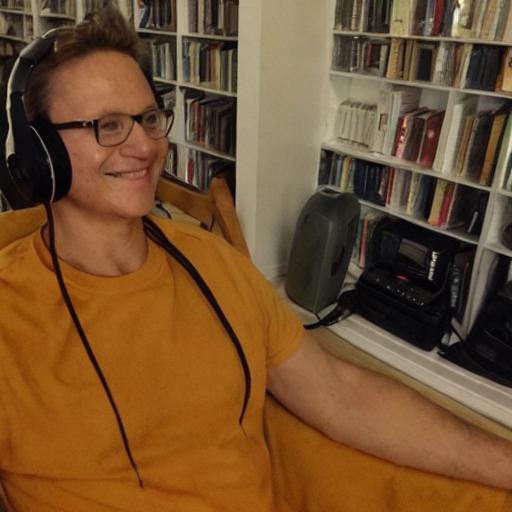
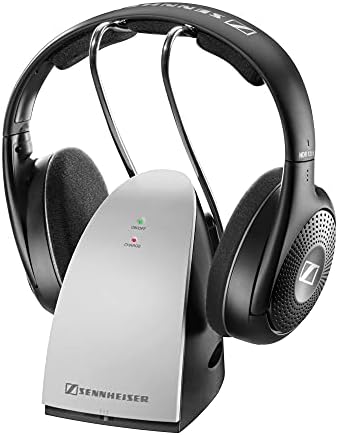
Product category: headphones
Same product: no